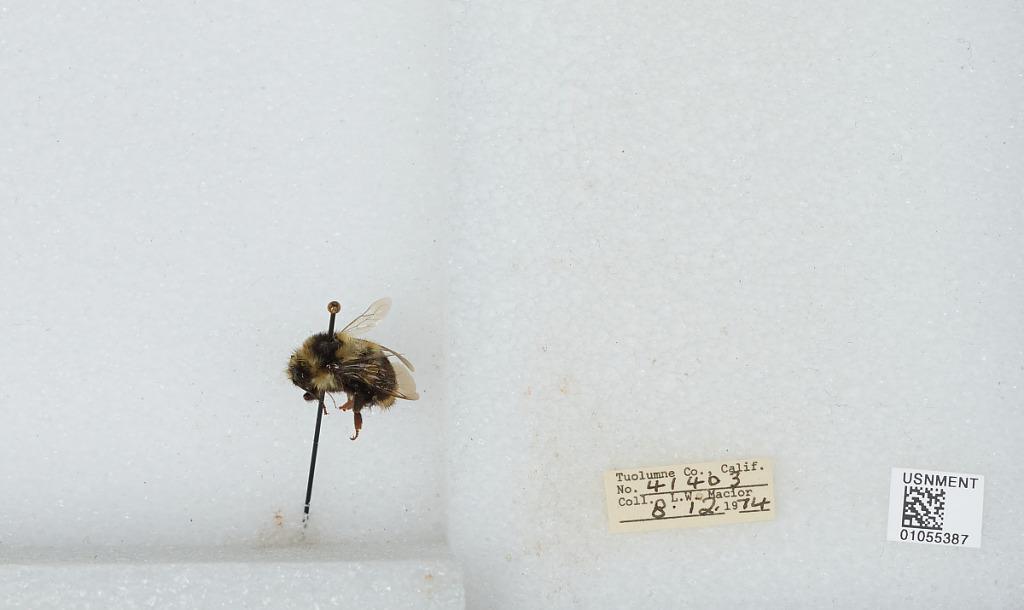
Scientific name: Bombus bifarius nearcticus
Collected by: L. Macior
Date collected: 1974-8-12
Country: United States
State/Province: California
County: Tuolumne
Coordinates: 38.02, -119.93